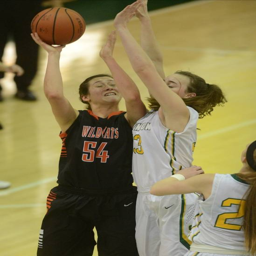
images from the girls basketball game .